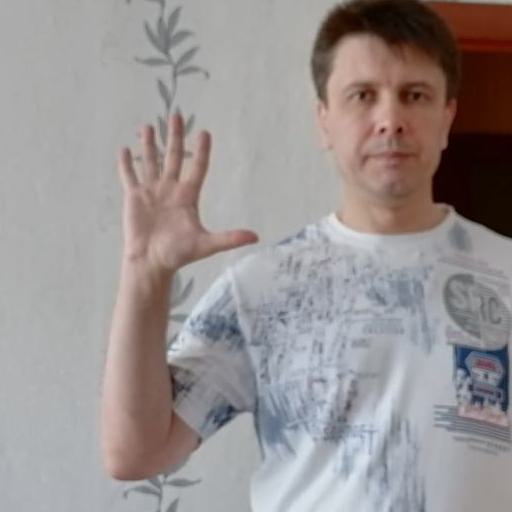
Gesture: palm